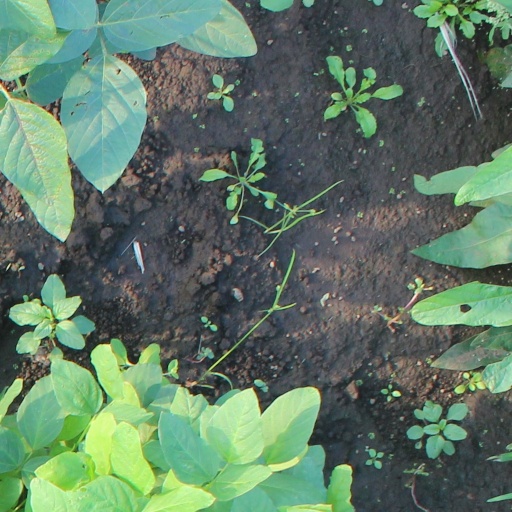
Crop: soybean